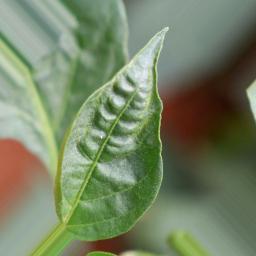
Label: mites_and_trips